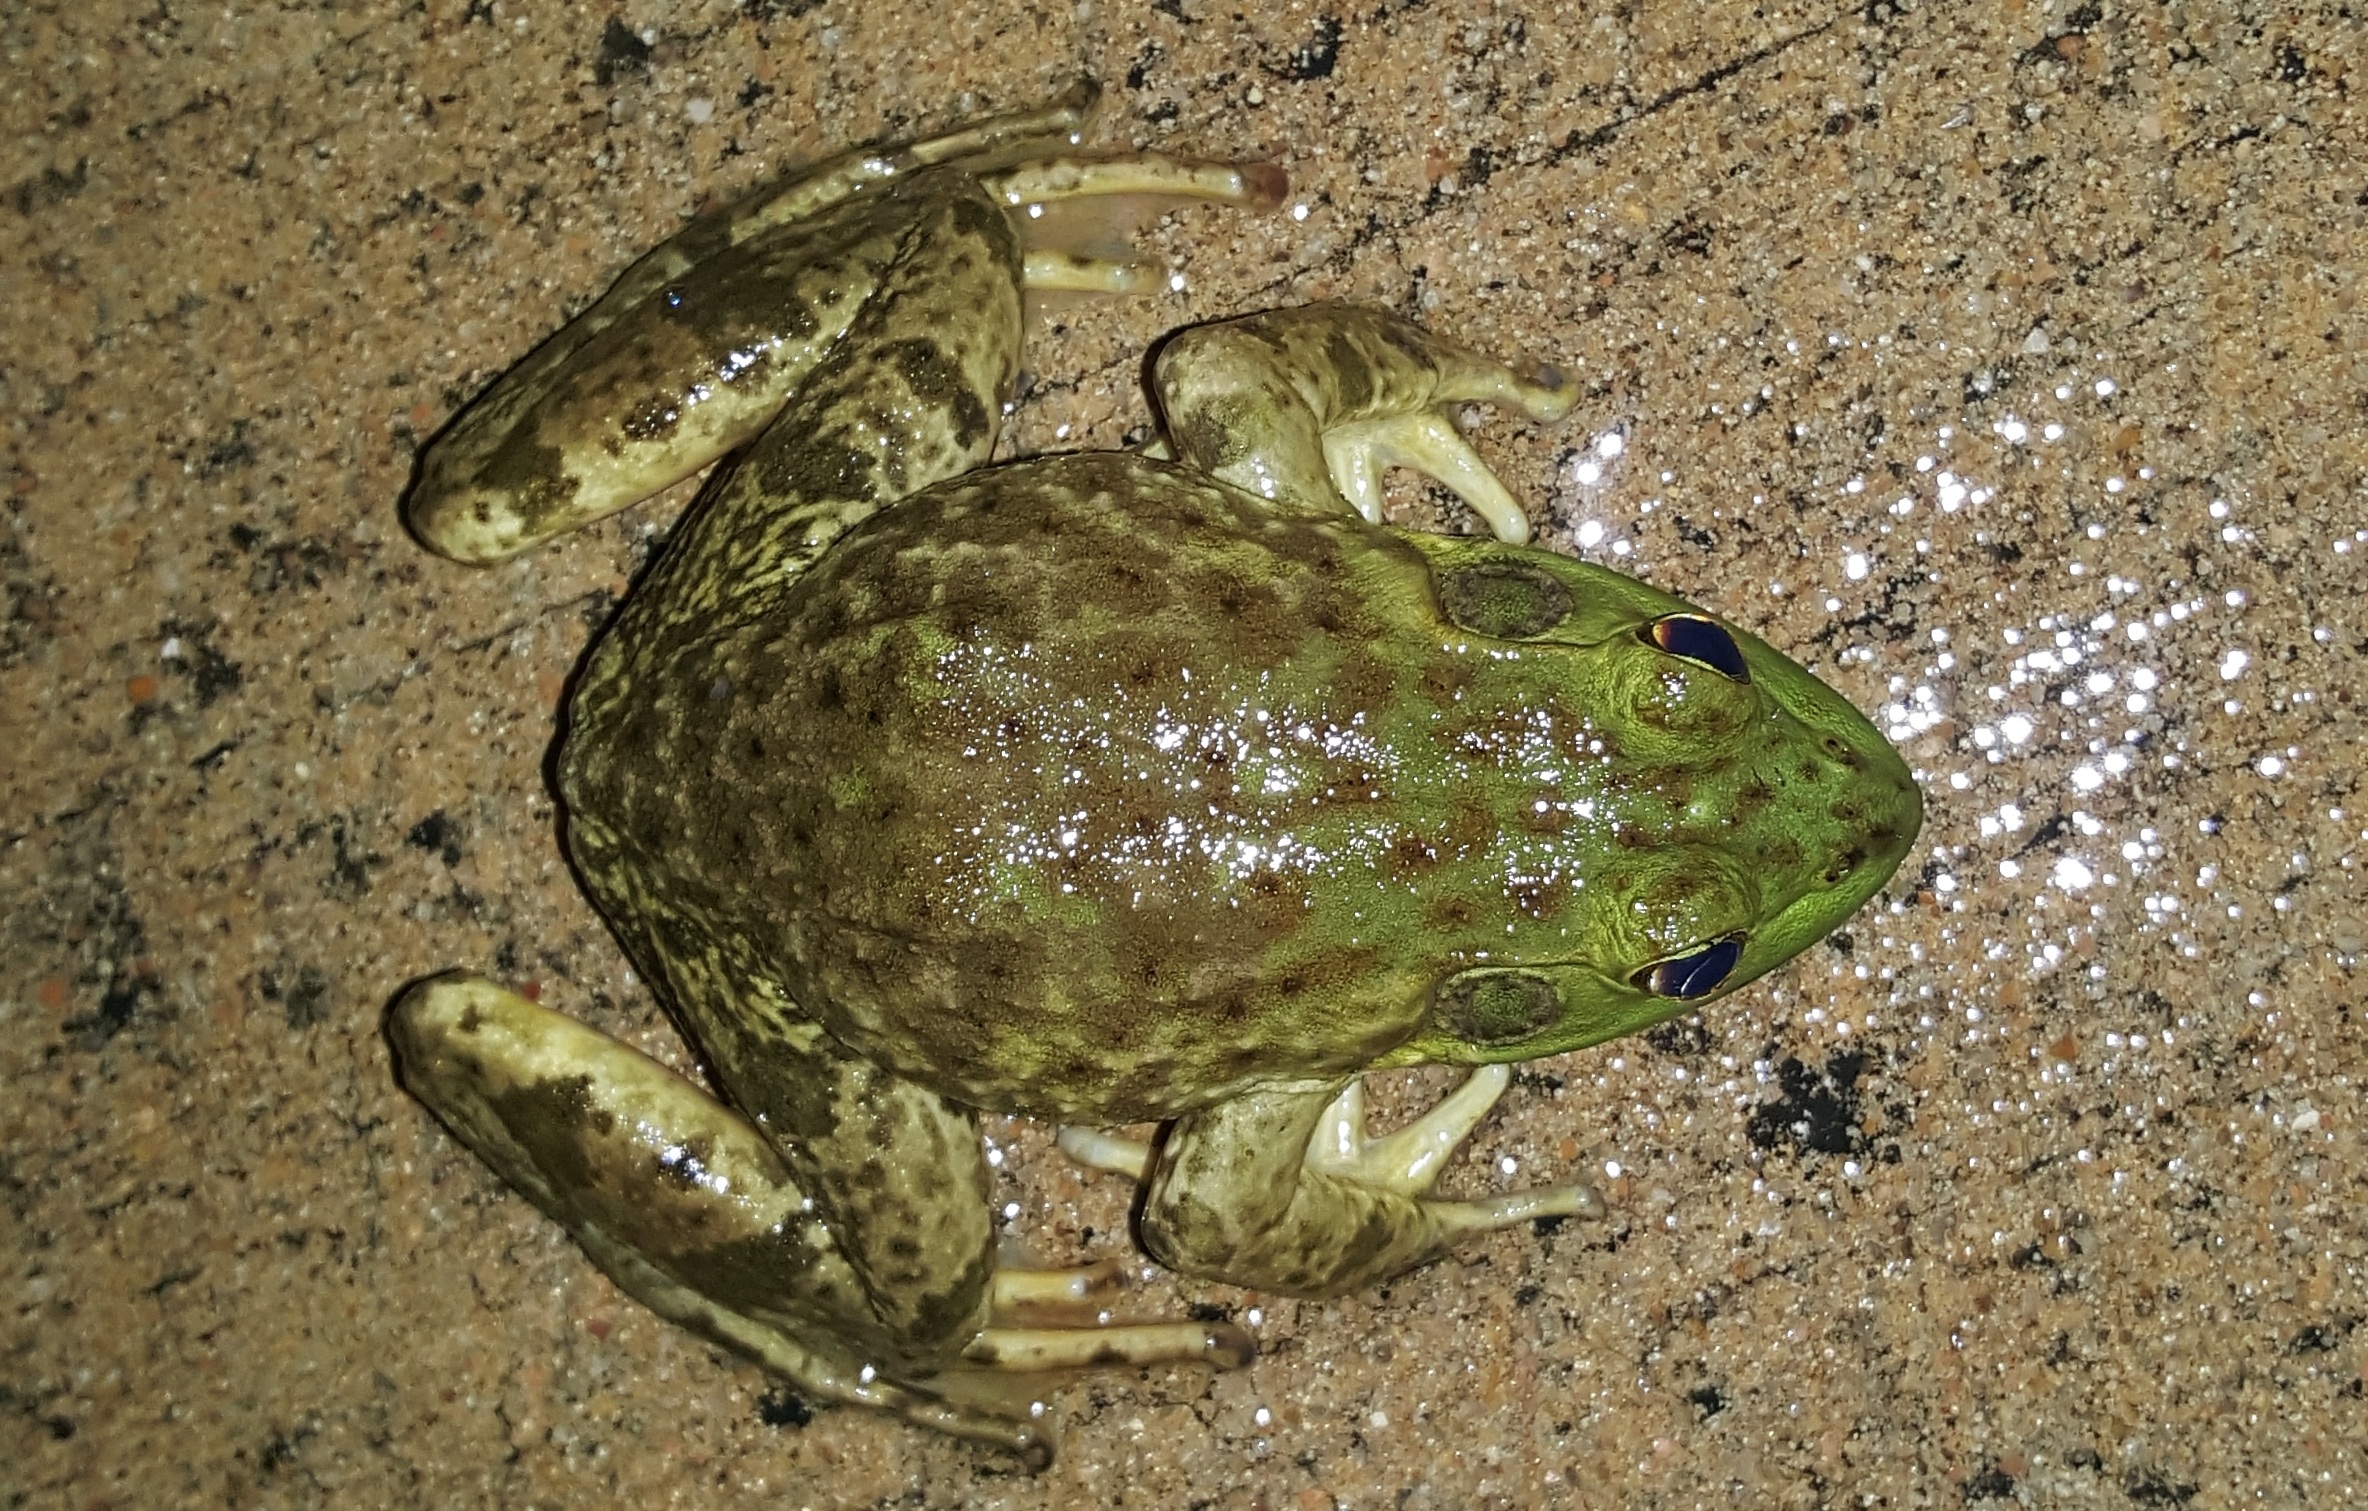
nature, food, biology, frog, toad, amphibian, fauna, close up, vertebrate, organism, croak, croaking, bullfrog, american bullfrog, frog's legs, ranidae, lithobates catesbeianus, marine biology